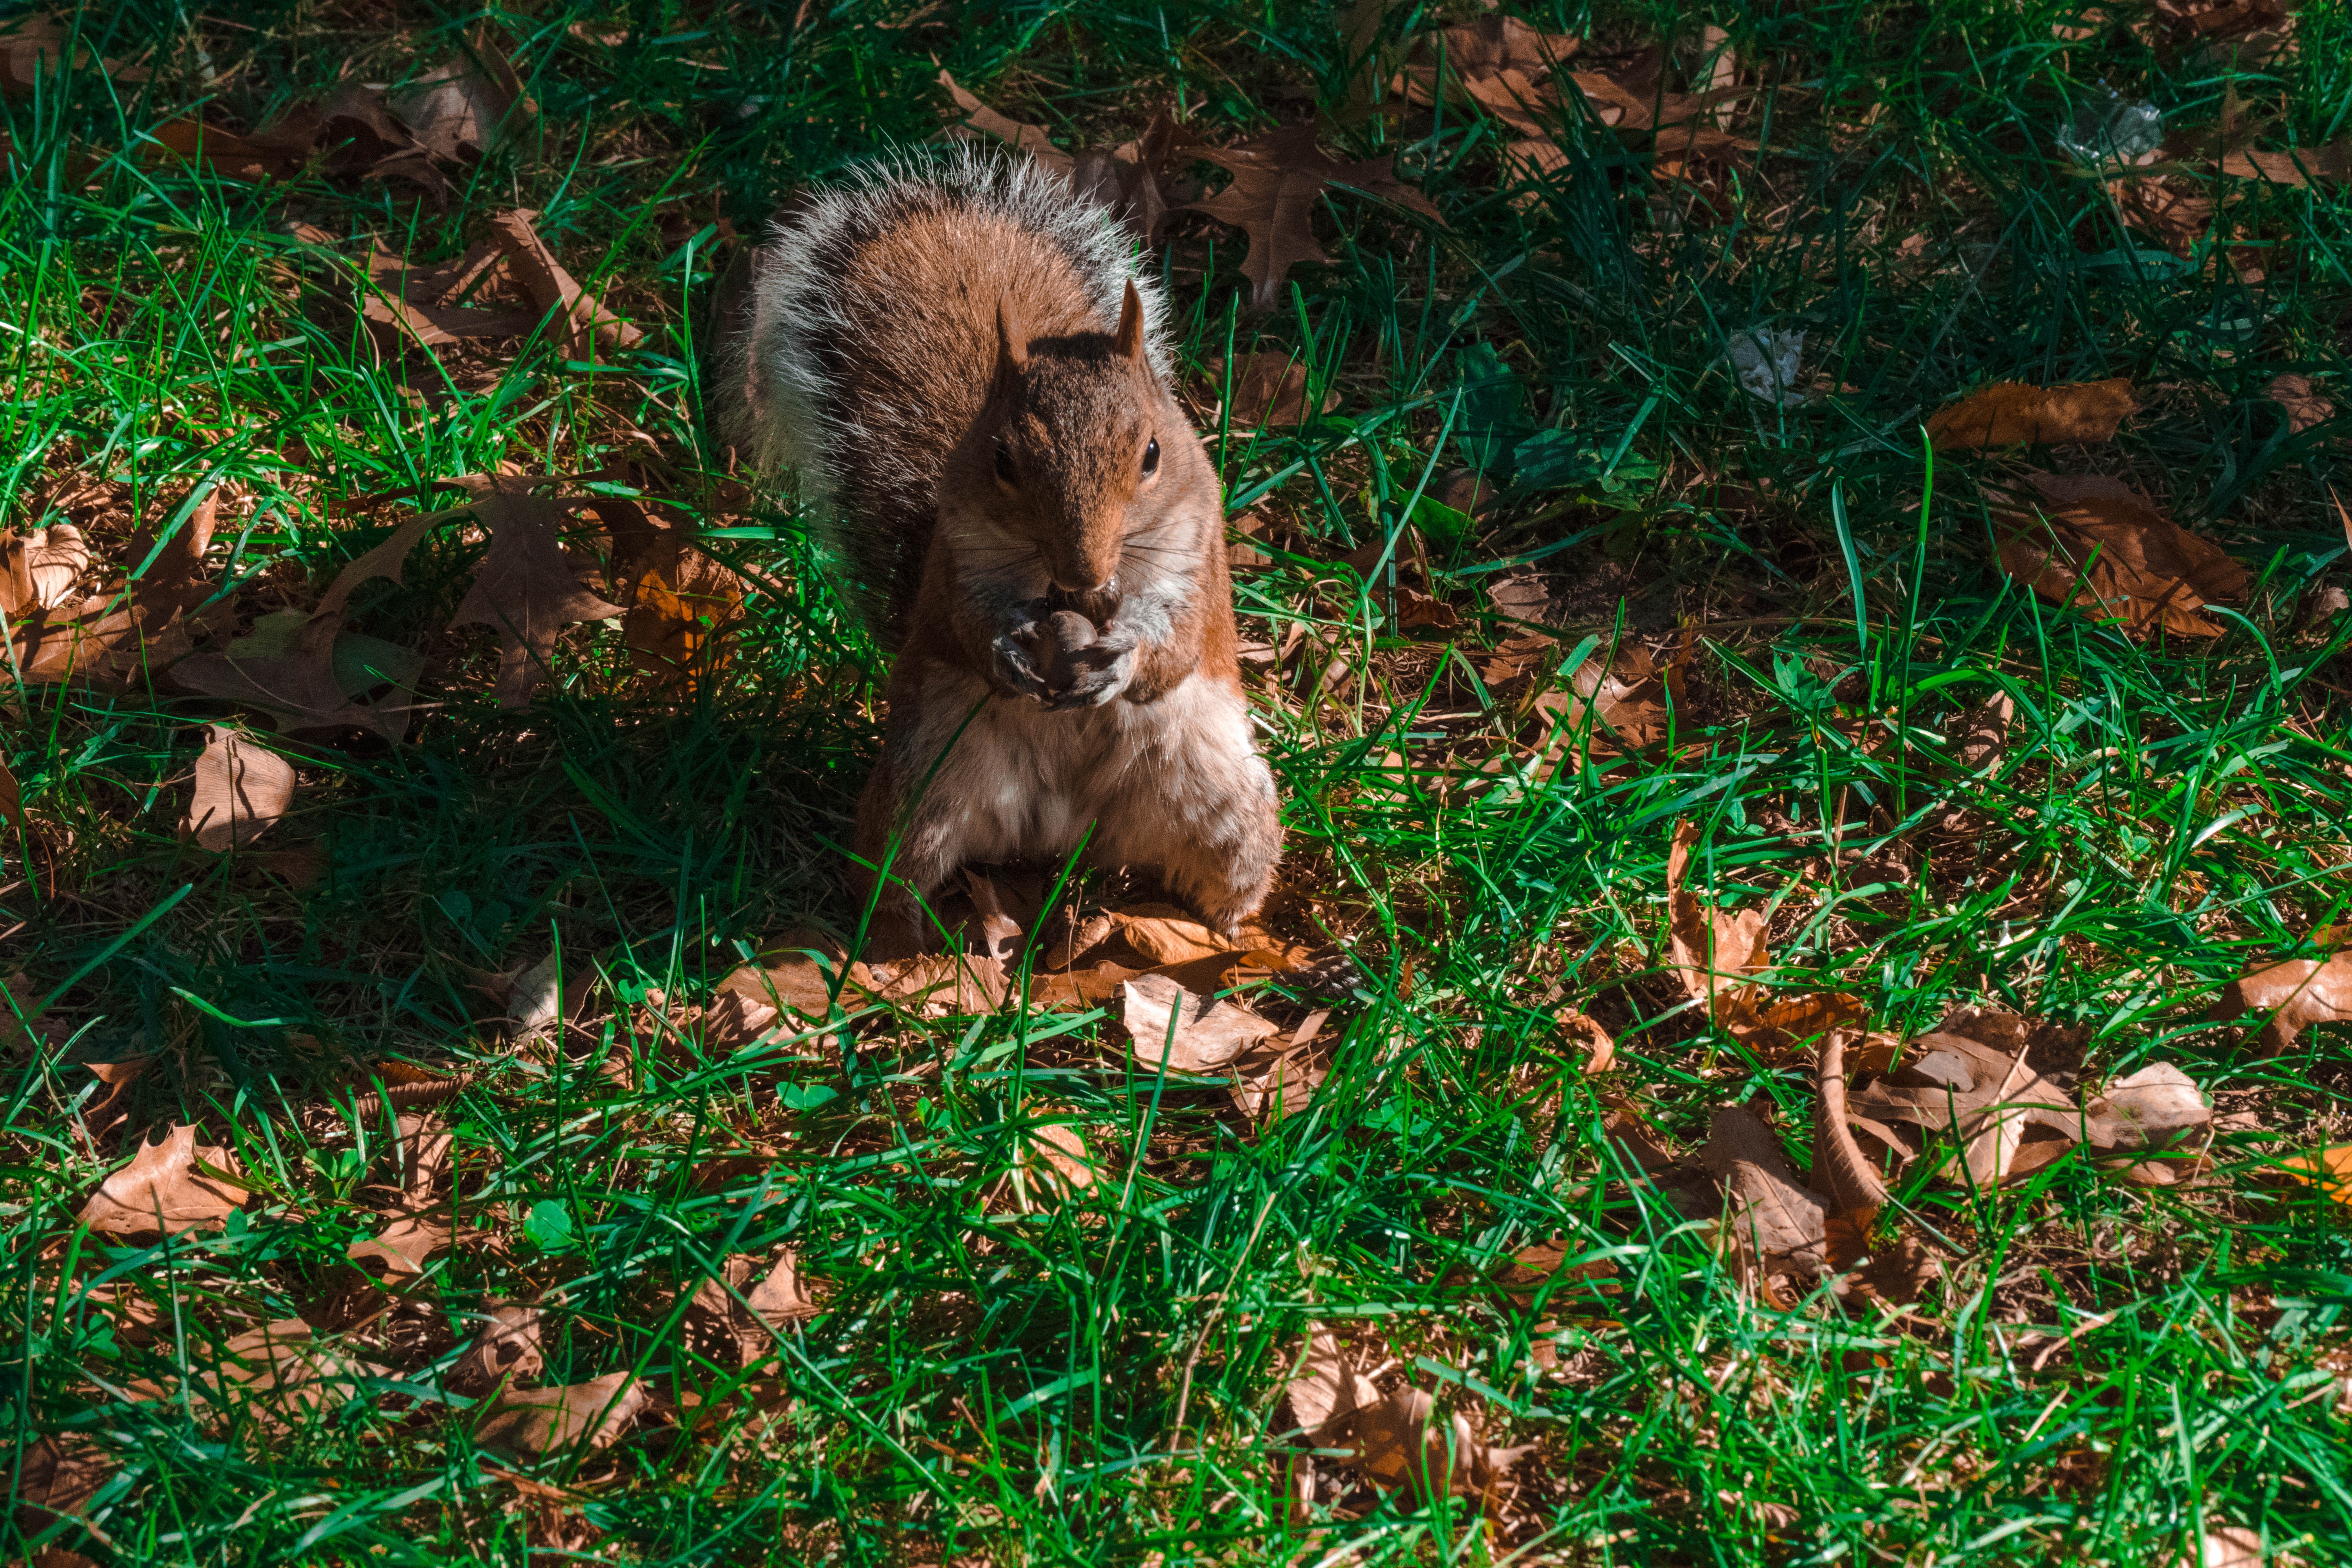
forest, grass, wildlife, jungle, autumn, park, mammal, squirrel, garden, fauna, lion, canada, woodland, habitat, natural environment